Julia Kykkänen

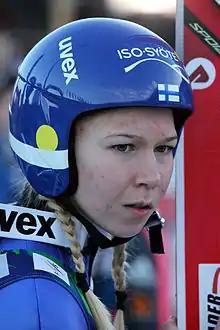
Kykkänen in Hinzenbach, 2014

Julia Kykkänen (born 17 April 1994) is a Finnish ski jumper who has competed since 2010. She was the first Finnish female ski jumper to compete in the Ski Jumping World Championships, during the 2009 event in Liberec. At World Cup level her best finish is third on two occasions, in Hinzenbach on 2 February 2014 and in Falun on 15 March 2014, as well as eight additional top-10 finishes.